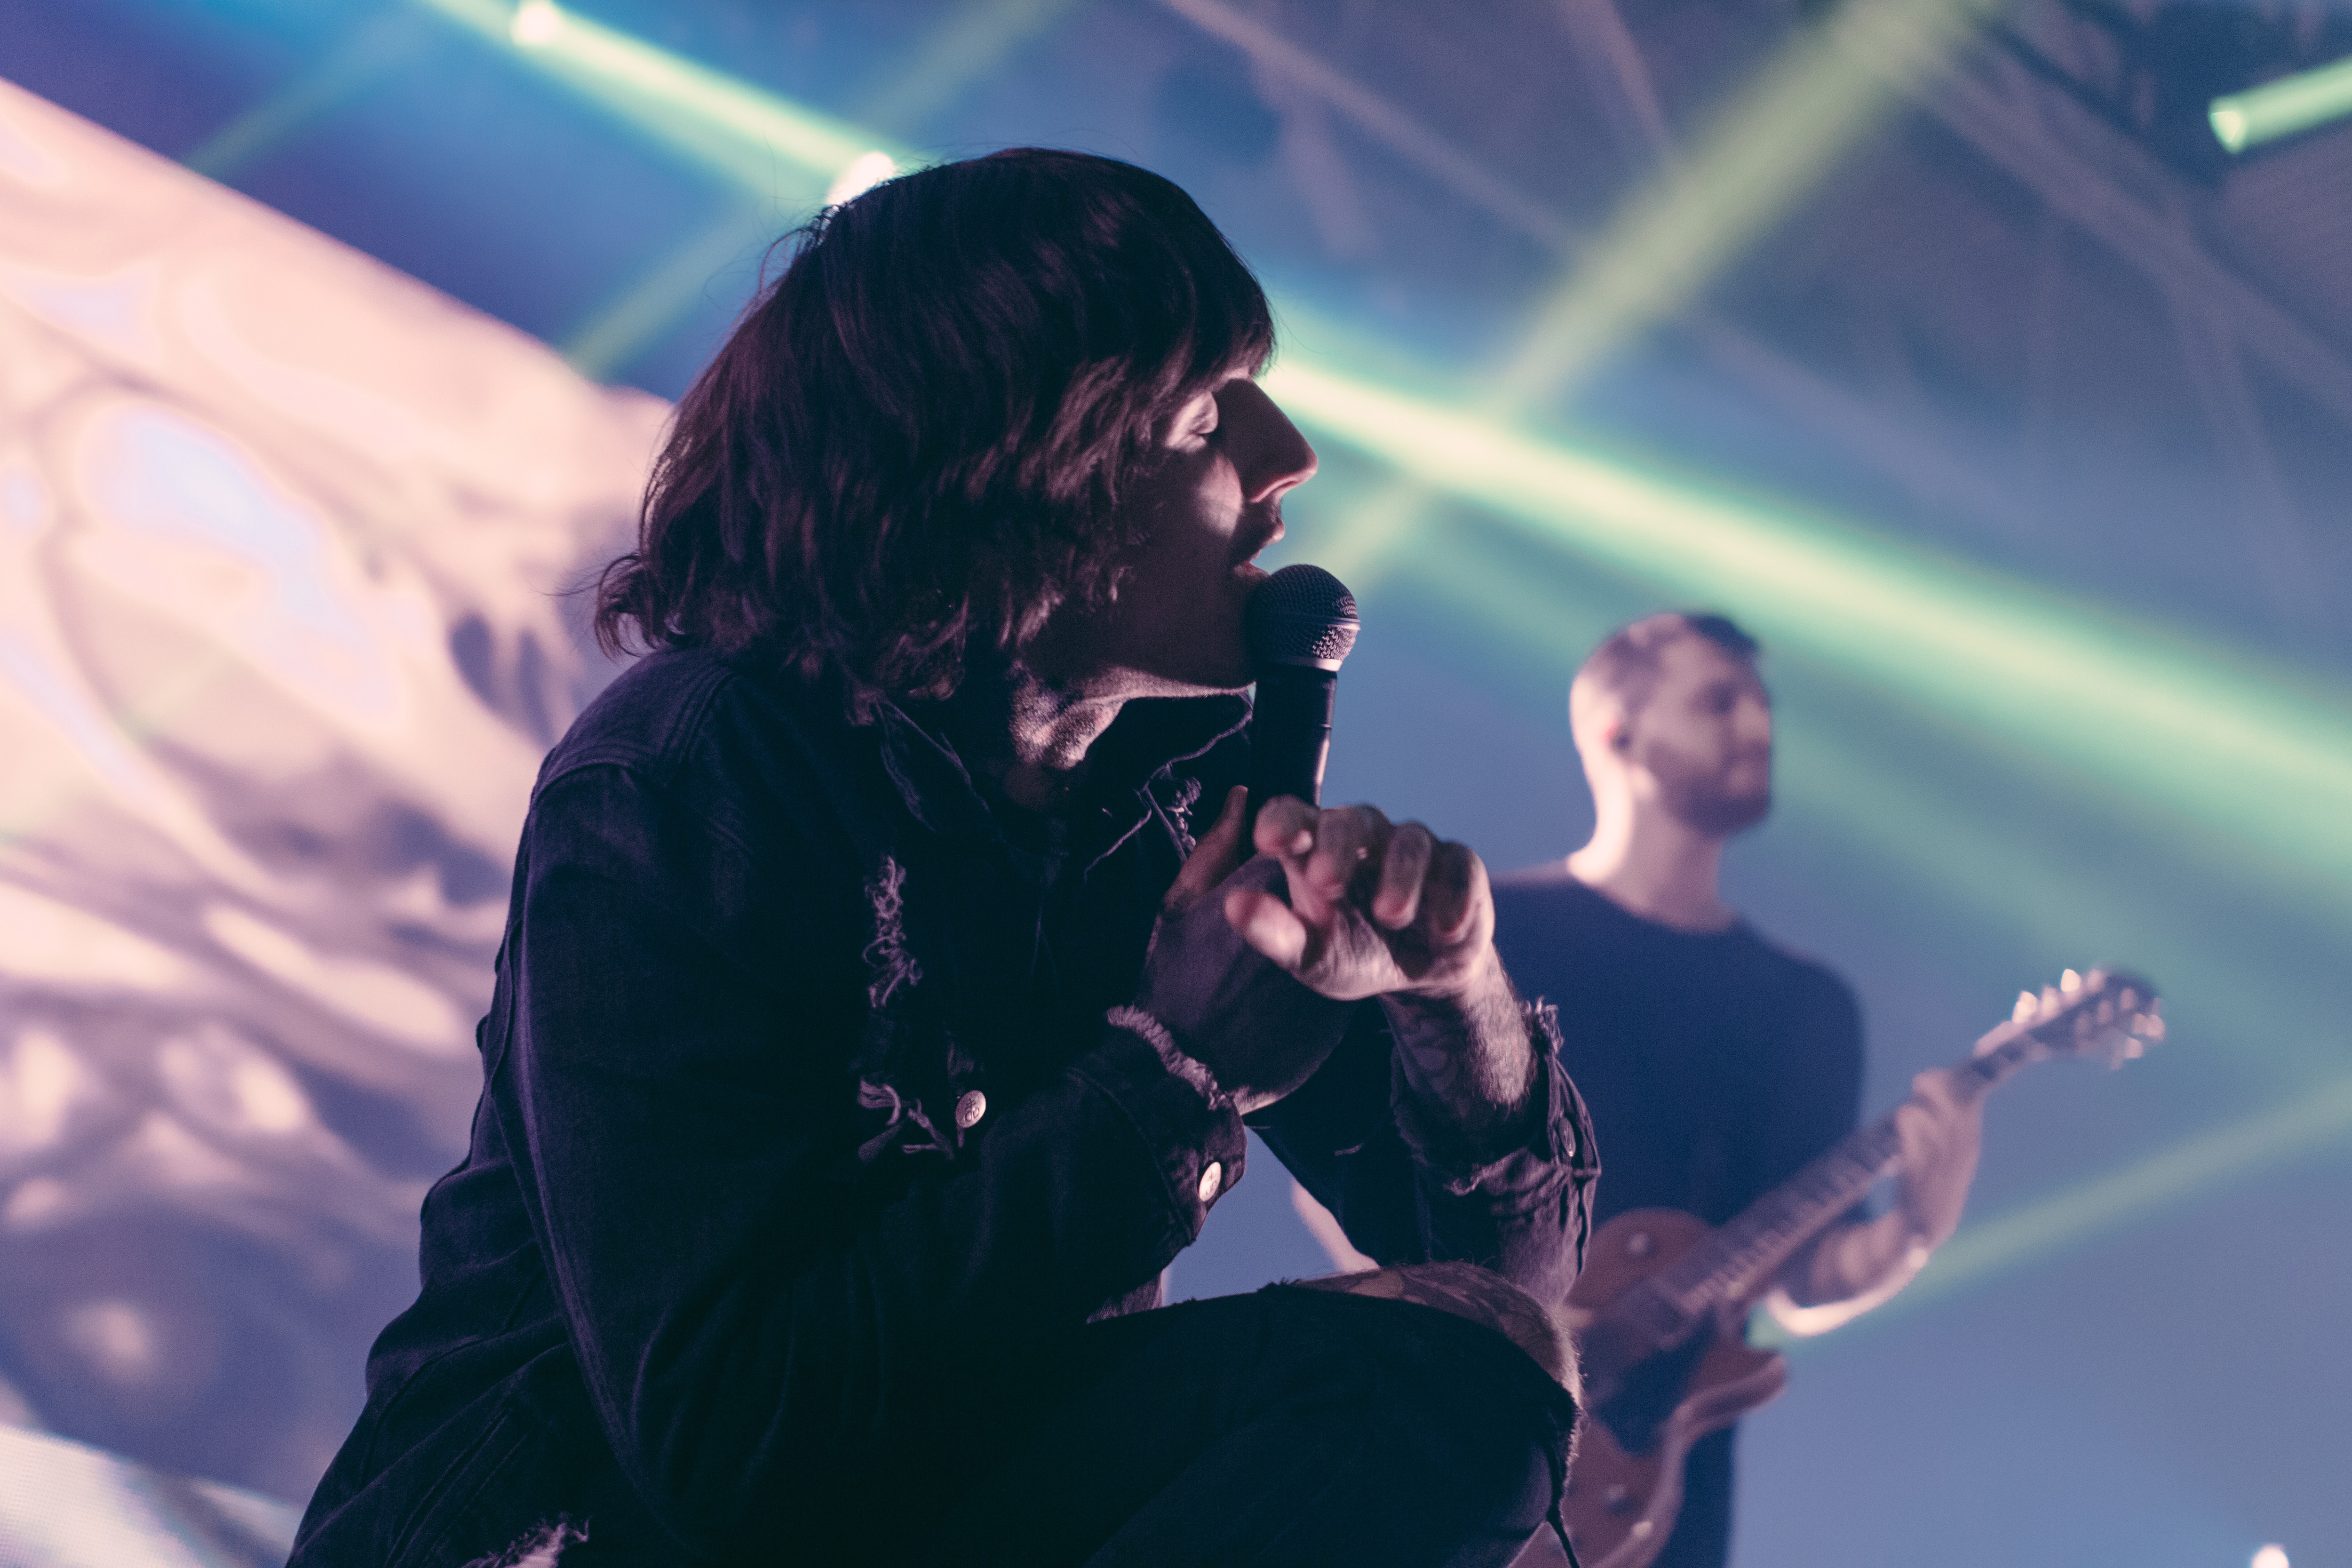
performance, entertainment, music, music artist, performing arts, musician, concert, singing, stage, pop music, event, public event, singer, song, rock concert, musical ensemble, sky, fun, music venue, photography, cloud, bassist, performance art, guitarist